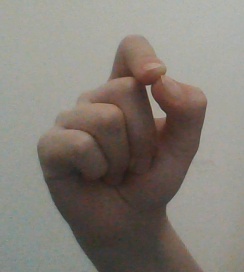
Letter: fa